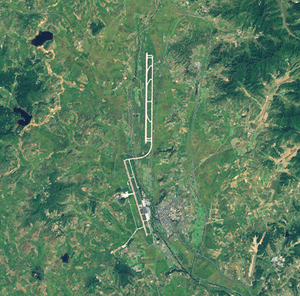
L'aéroport international de Sunan est l'aéroport de Pyongyang, capitale de la Corée du Nord.